Seven Brief Lessons on Physics

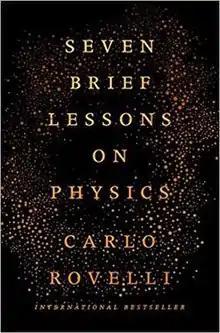

Seven Brief Lessons on Physics is a short book by the Italian physicist Carlo Rovelli. Originally published in Italian in 2014, by 2021 the book has been translated into 52 languages. More than a million copies have been sold, of which more than 400,000 in Italy.